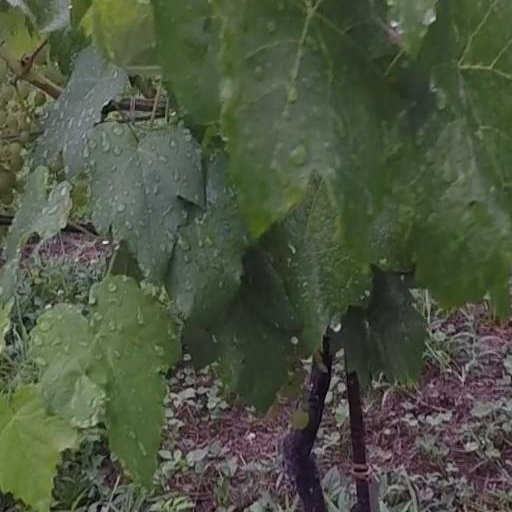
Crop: grape